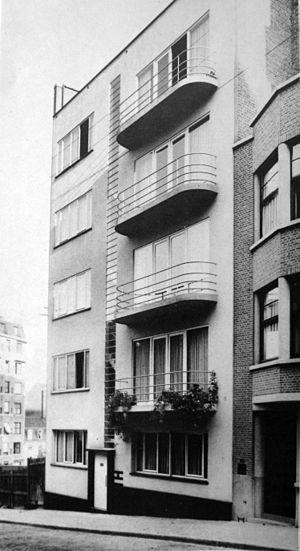
immeuble de 5 appartements, rue de l'Ermitage, à Ixelles, Bruxelles 1935
Louis Herman De Koninck est un architecte et designer belge. Il est un des principaux représentants de l’architecture rationnelle.